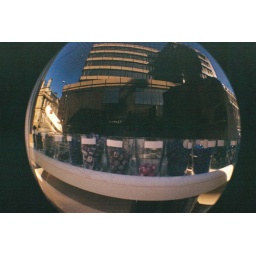
How much is that office block in the window